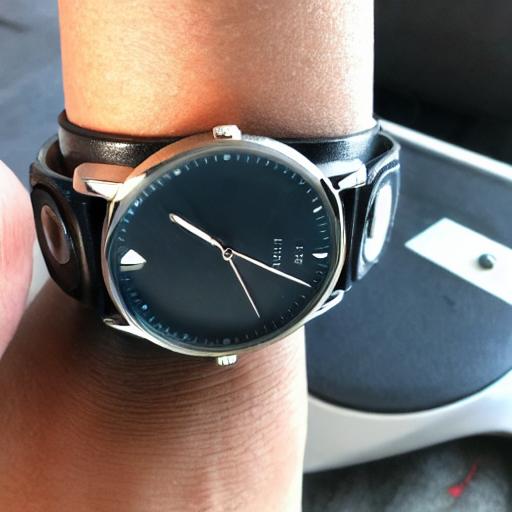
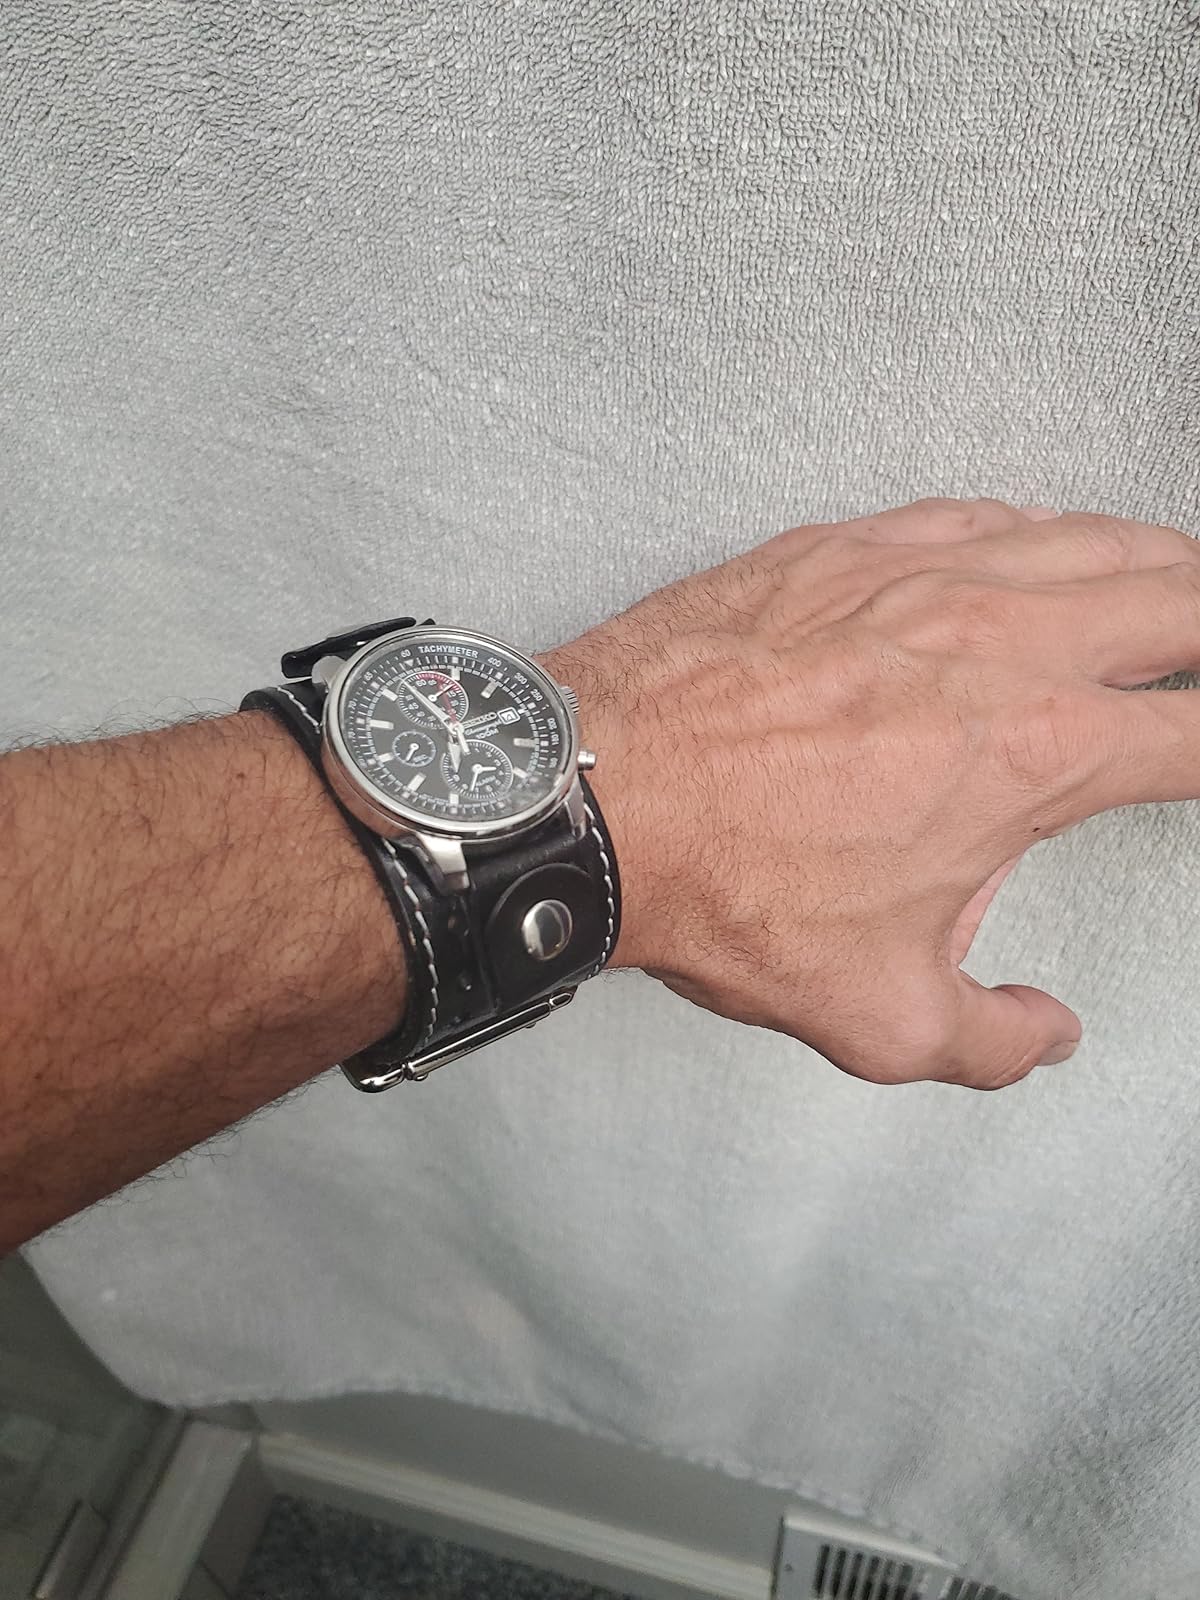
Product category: accessories_watch
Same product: no